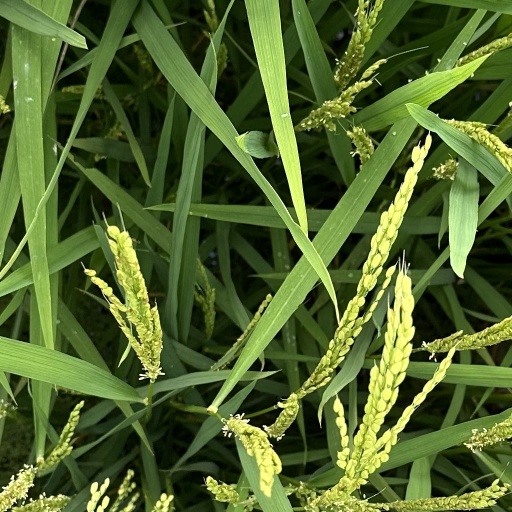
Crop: rice